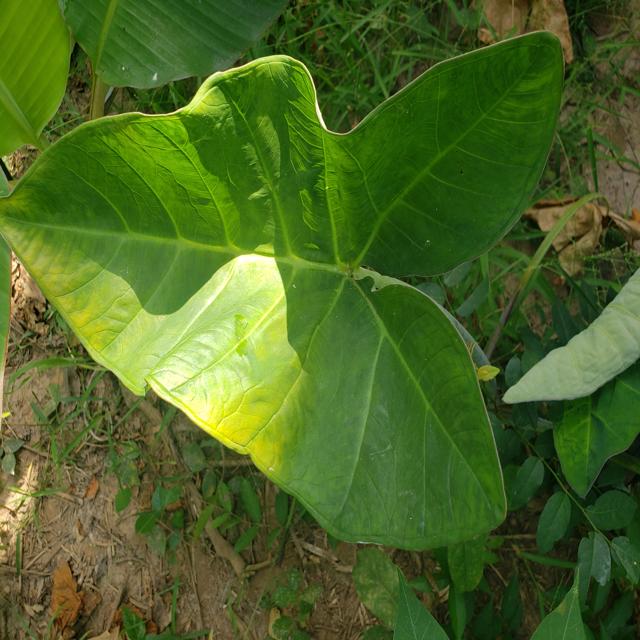
Label: Healthy